Addeke Hendrik Boerma

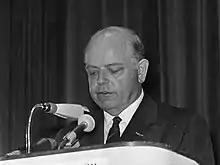
Boerma in 1970

Addeke Hendrik Boerma (3 April 1912 8 May 1992) was a Dutch civil servant who served as the first executive director of the World Food Programme from 1962 to 1967 and as the director general of the Food and Agriculture Organization from 1967 until December 1975.